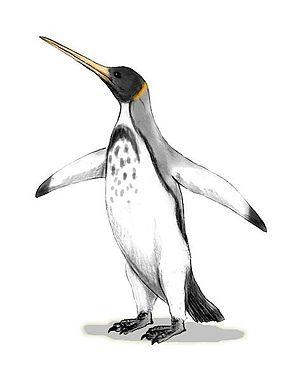
Icadyptes est un genre éteint de grands manchots dont la seule espèce connue, Icadyptes salasi a vécu au Pérou à l'Éocène supérieur, au Priabonien, il y a environ −36 Ma.
Les Sphénisciformes sont un ordre d'oiseaux de mer inaptes au vol vivant dans l'hémisphère austral et dont les membres sont appelés manchots. Les manchots à aigrettes sont également nommés gorfous. Les espèces modernes sont regroupées dans la famille des sphéniscidés.